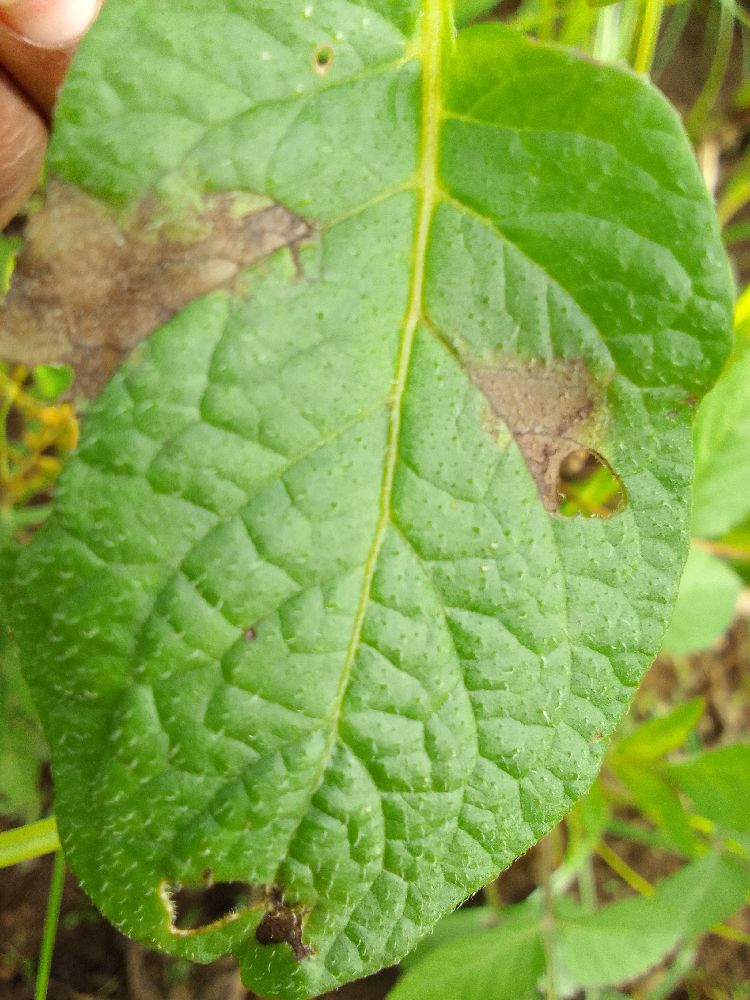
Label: Late blight